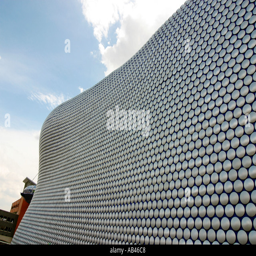
exterior of the new building